Anja Cetti Andersen

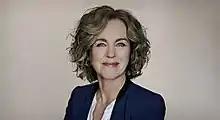
Andersen in 2022

Anja Cetti Andersen (born 25 September 1965) is an astronomer and astrophysicist from Hørsholm, Denmark.